Death Run

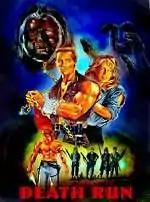
DVD cover

Death Run is a 1987 low-budget British science fiction film directed by Michael J. Murphy. Shot on Super 8mm, it contains bargain basement production values but a great deal of action scenes and dynamic camerawork.